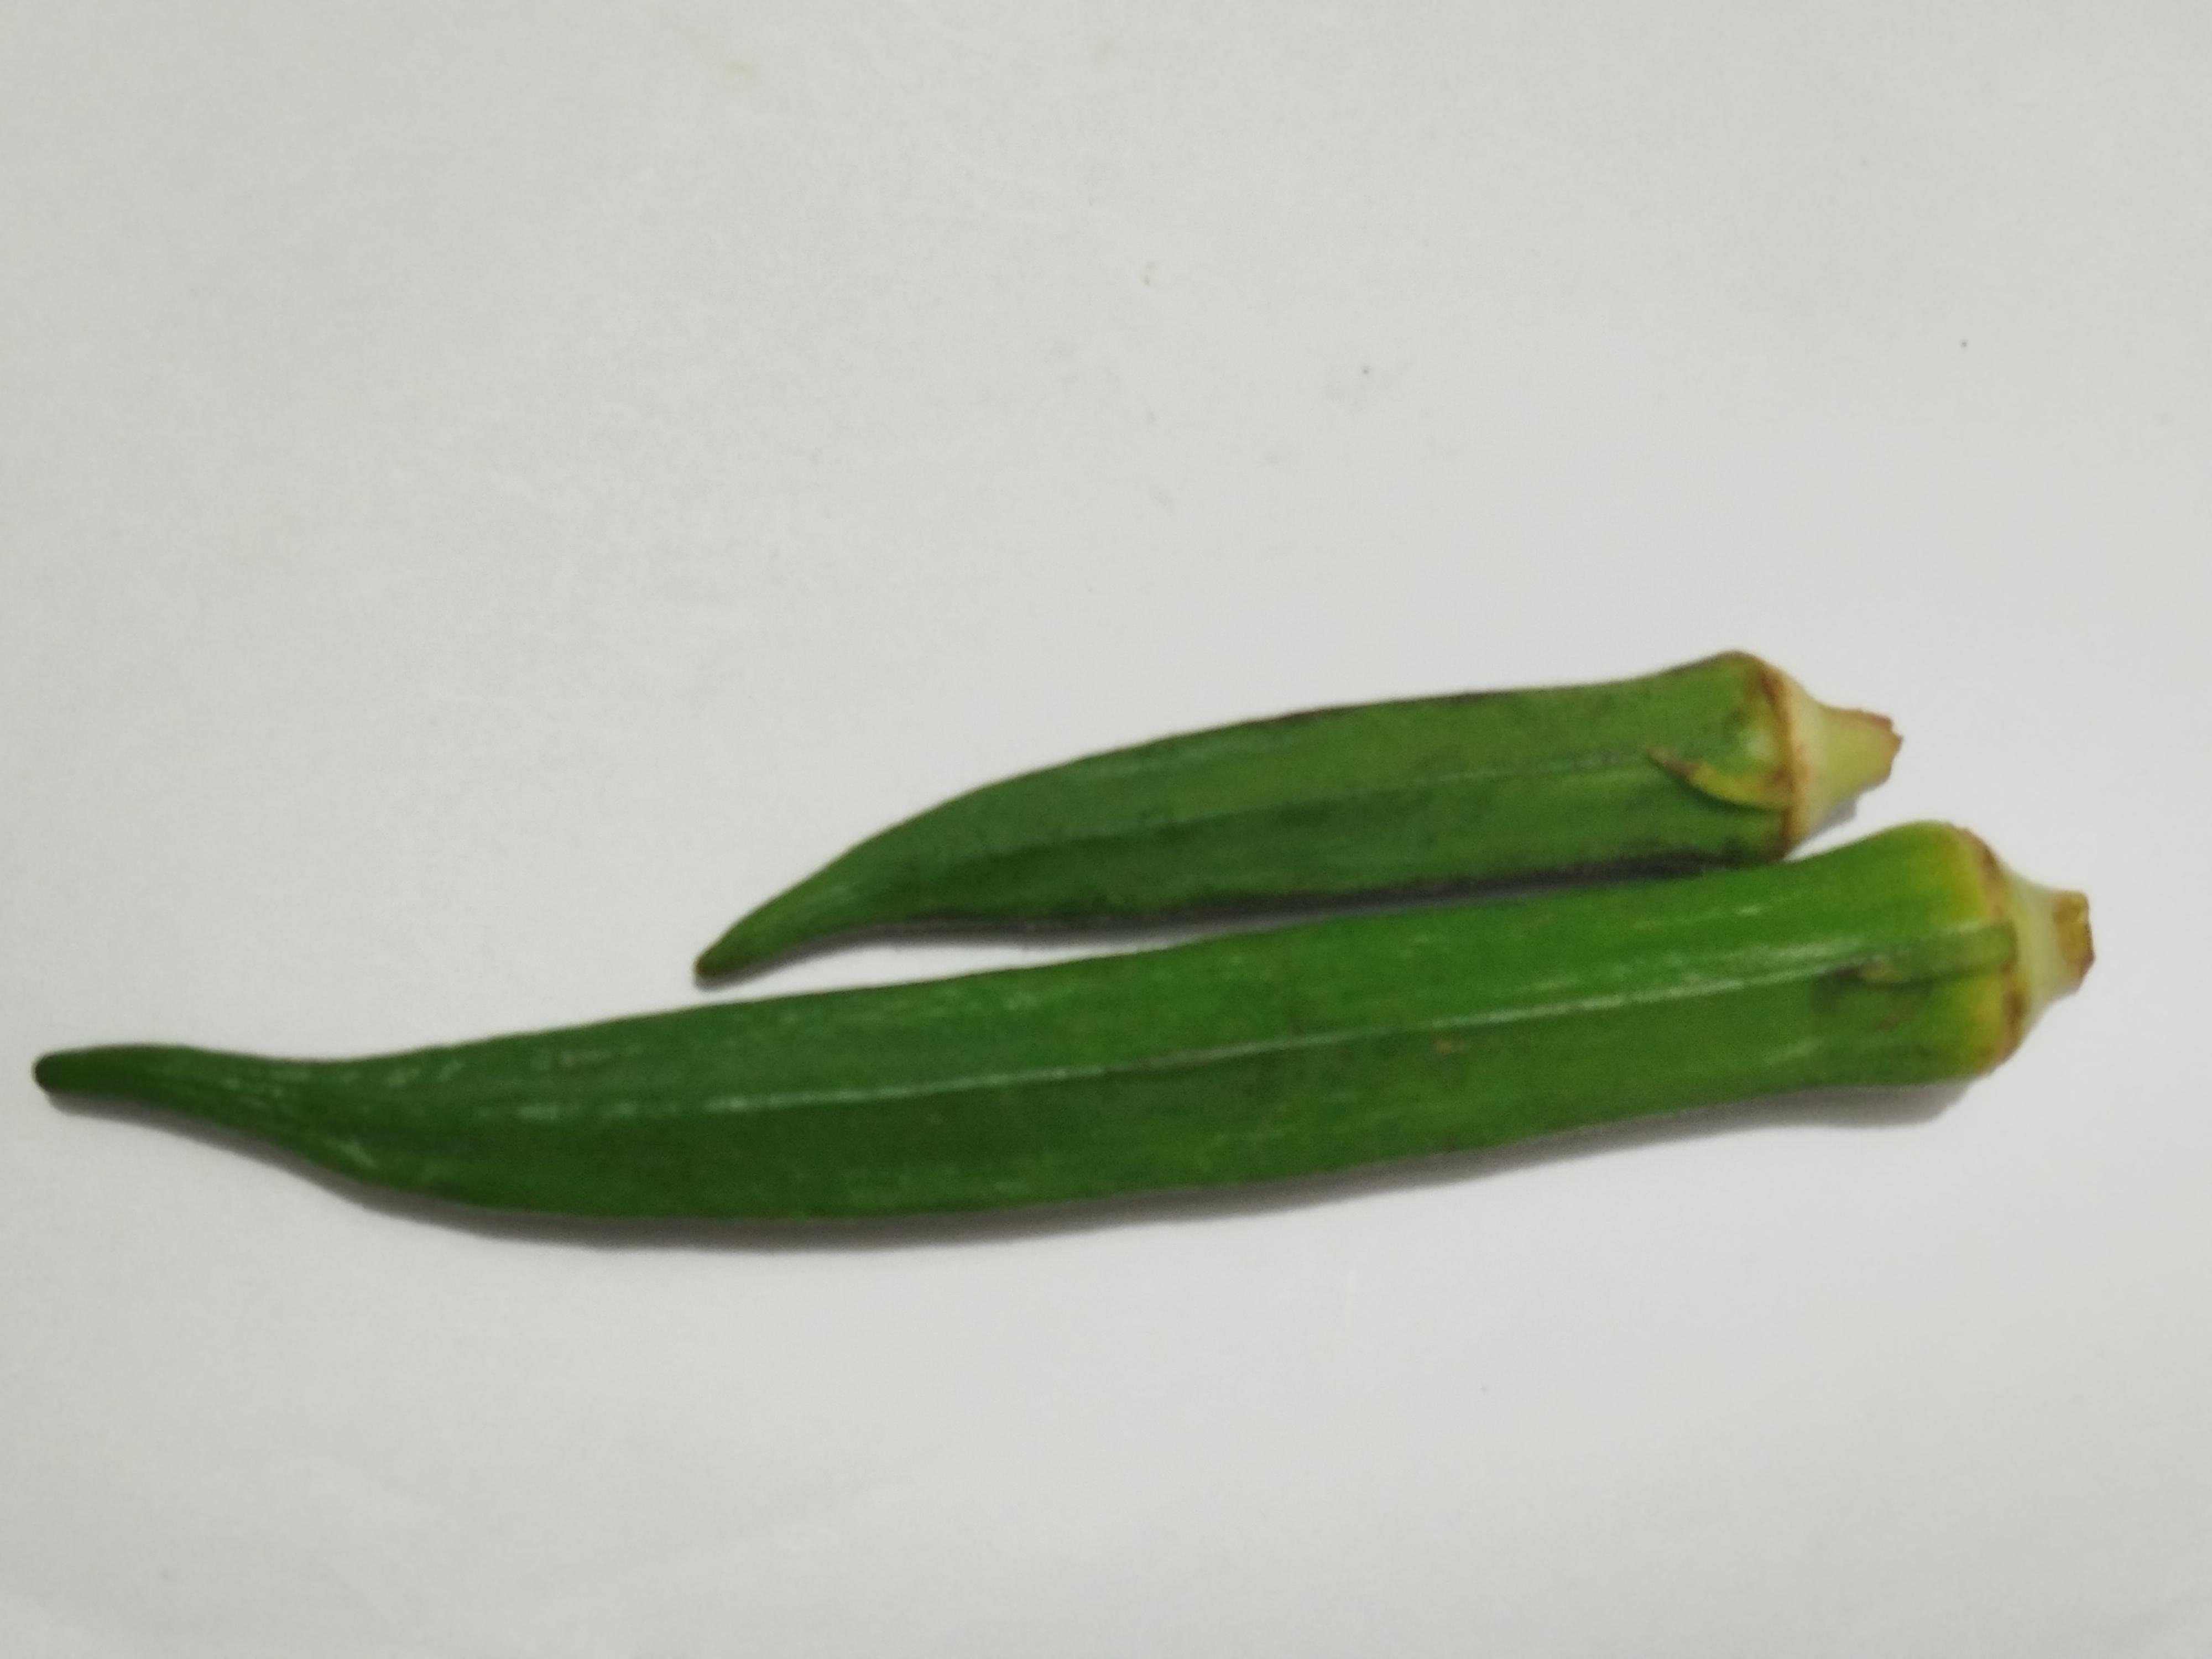
Label: Ladies finger